List of works by Edward Thomas Daniell

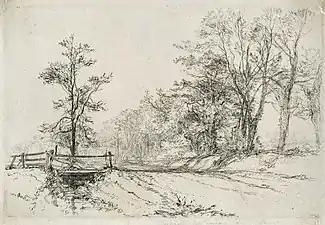
E.T. Daniell - "Whitlingham Lane by Trowse" (1833)

This is an incomplete list of works by Edward Thomas Daniell, an English landscape painter and etcher, best known for drawings made on an expedition to the Middle East and the coast of Lycia. Born in 1804 of wealthy parents, he was brought up in Norwich by his widowed mother. He studied at Balliol College, Oxford, was licensed as the curate at Banham, Norfolk in 1832, and two years later became a curate in London, where he was a patron of the arts. In 1842, whilst on his travels around Lycia, he contracted malaria and died at Antalya.